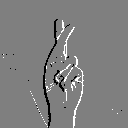
ASL letter: r